Gilbert Foliot

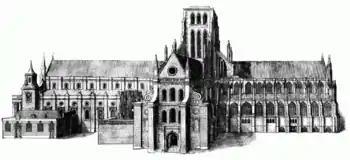
Engraving of a church building

Foliot was Becket's rival for the Archbishopric of Canterbury. He objected to the king's choice on the grounds that Becket was too worldly, the only bishop or magnate known to have opposed the king's choice. When the newly elected archbishop was presented to the court before his consecration, Foliot remarked that the king had performed a miracle by turning a layman and a knight into an archbishop. Soon after Becket's consecration the king wrote to the pope asking for permission to make Foliot the royal confessor. This may have been a conciliatory move to appease Foliot after the loss of Canterbury, or it may have been that the king and the new archbishop were already having differences of opinion and the king wished Foliot to be a counter-weight to Becket's influence.